Thelma Keane

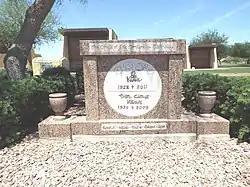
The grave of Bil and Thel Keane in the Holy Redeemer Cemetery in Phoenix, Arizona

Bil Keane began drawing "The Family Circus" comic strip in 1960. He modeled the Mommy in the cartoon on his wife, Thelma. The Mommy character in the comic was even named "Thel" after his wife's nickname. Bil Keane later told the Associated Press after Thelma's death in 2008, "She was the inspiration for all of my success. When the cartoon first appeared, she looked so much like Mommy that if she was in the supermarket pushing her cart around, people would come up to her and say, 'Aren't you the Mommy in 'Family Circus?' And she would admit it." Keane later altered the "Mommy" character's hair in 1996 because the style had become outdated.